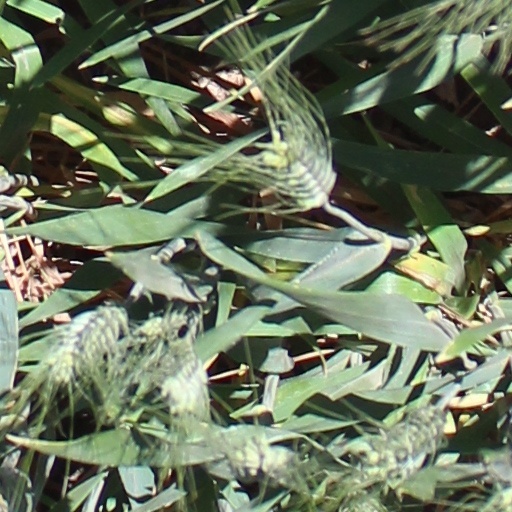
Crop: wheat